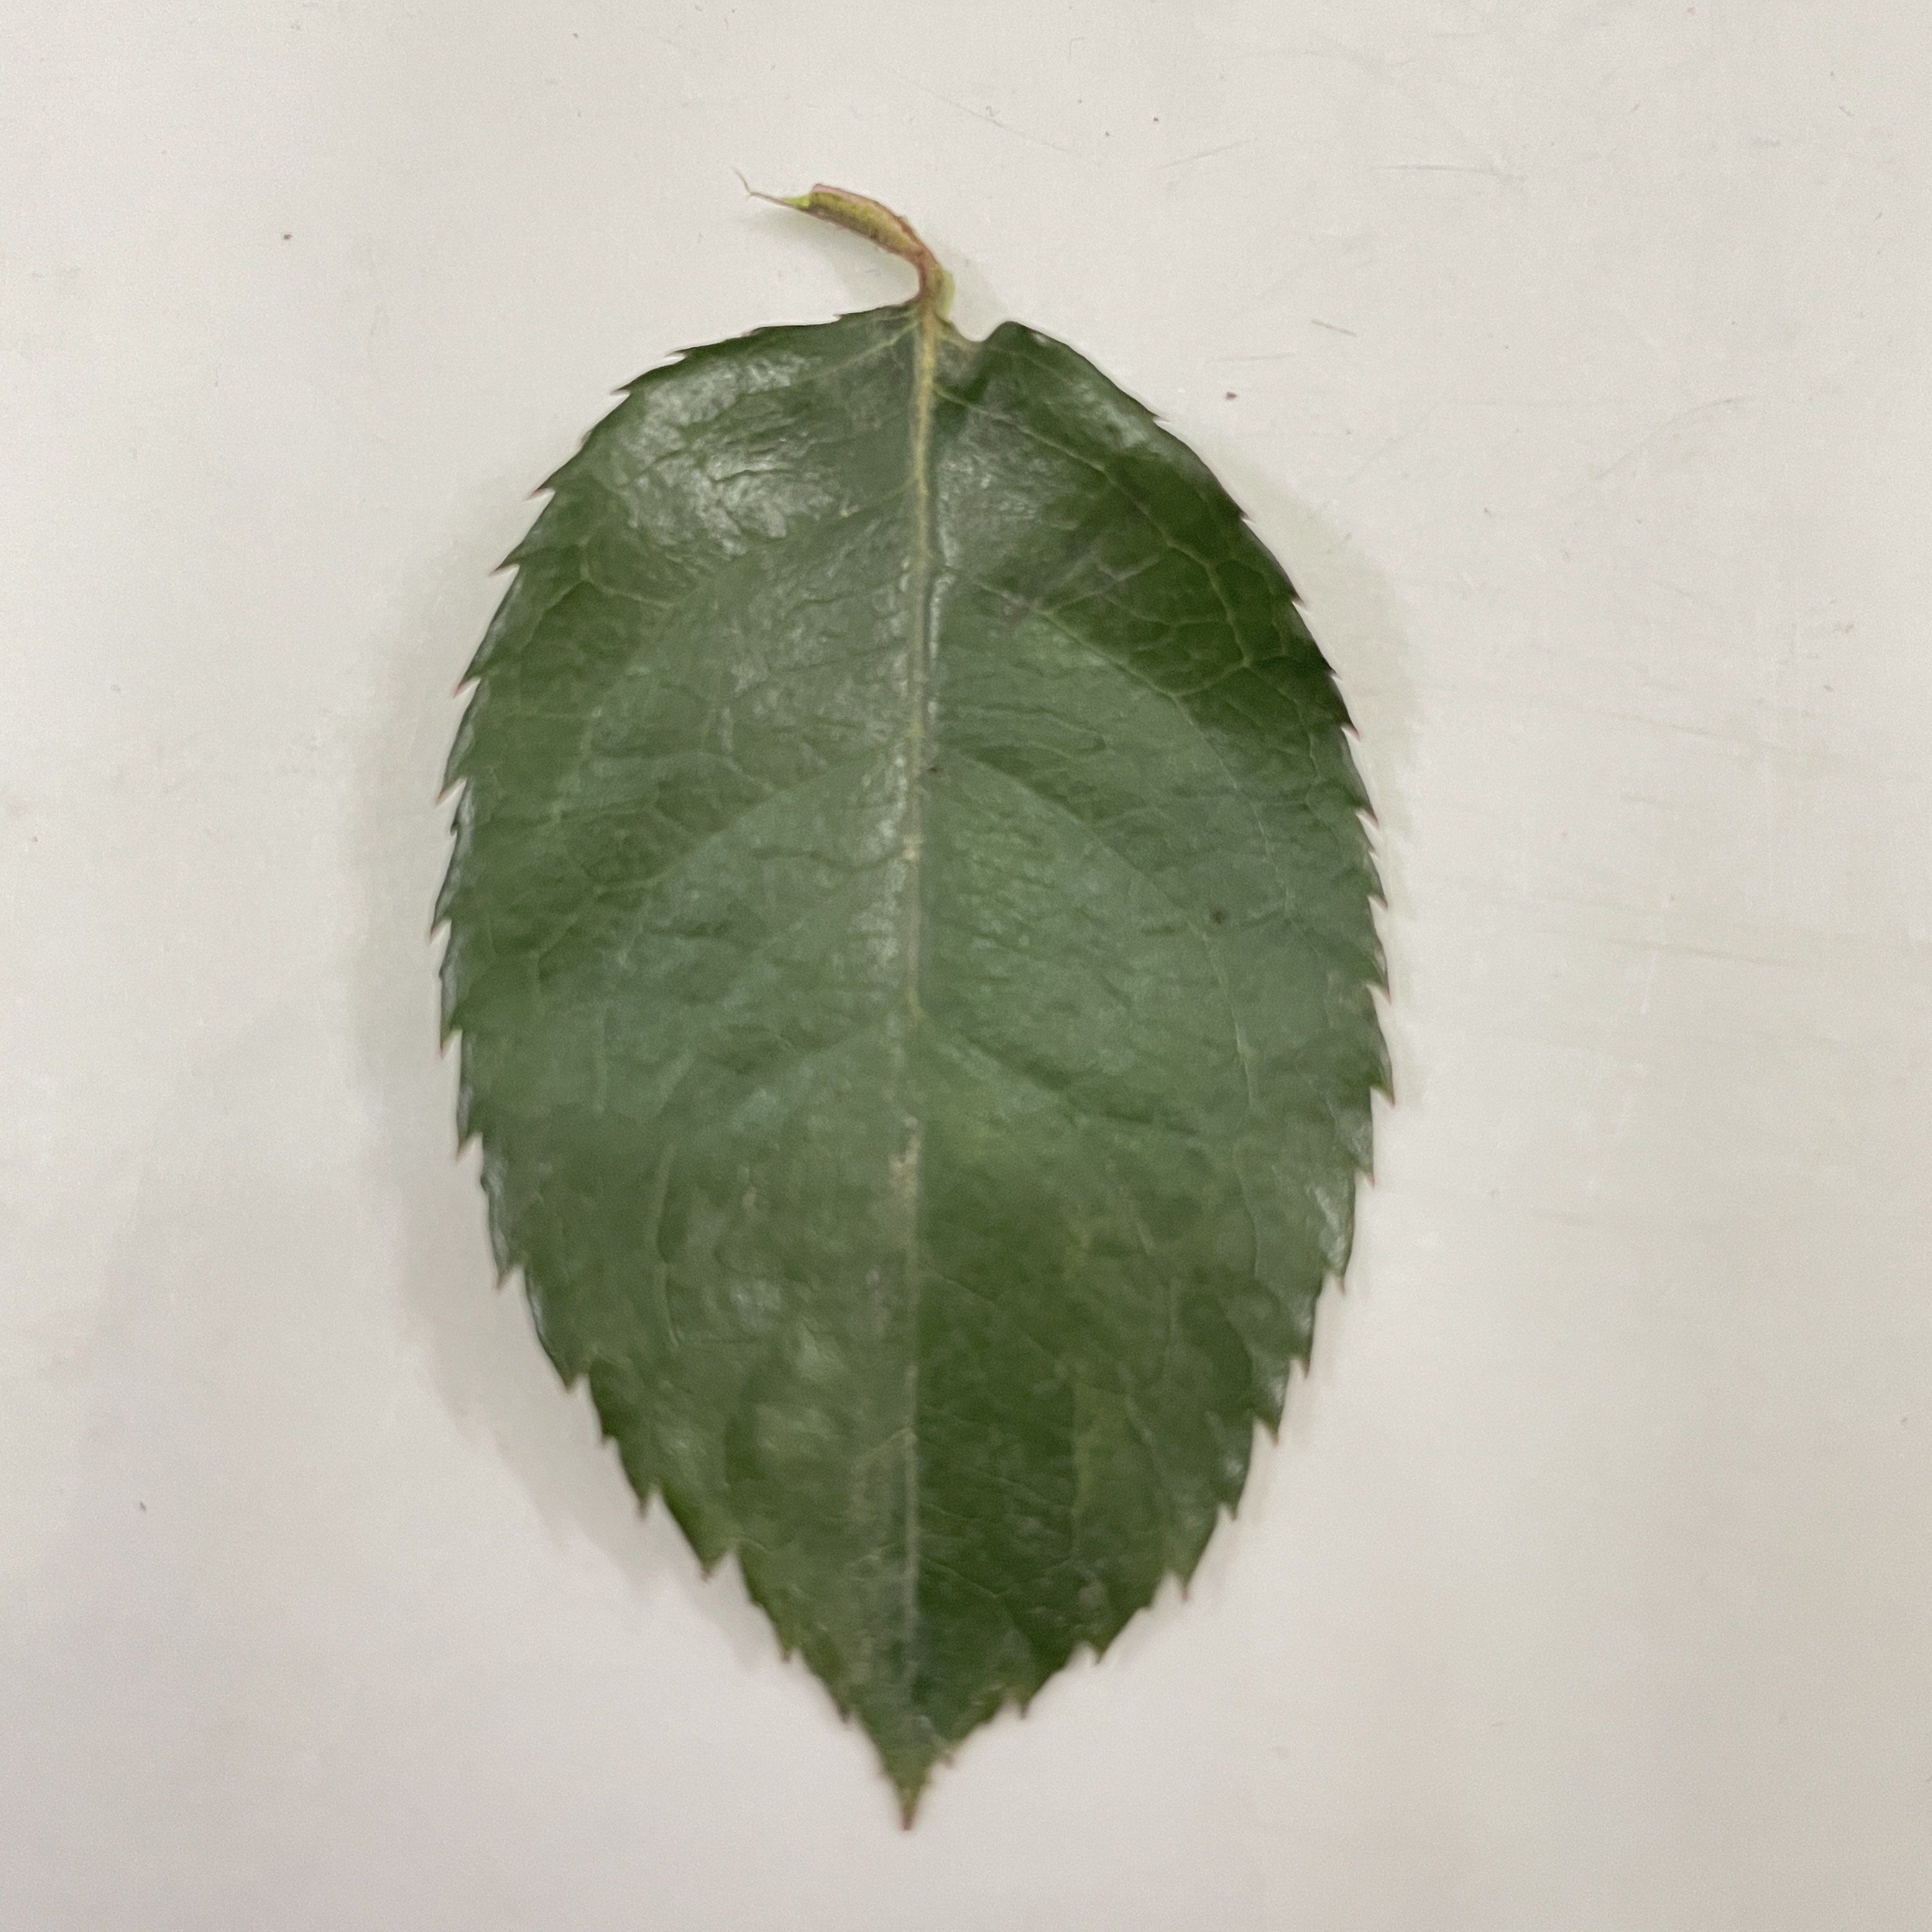
Label: Healthy Leaf